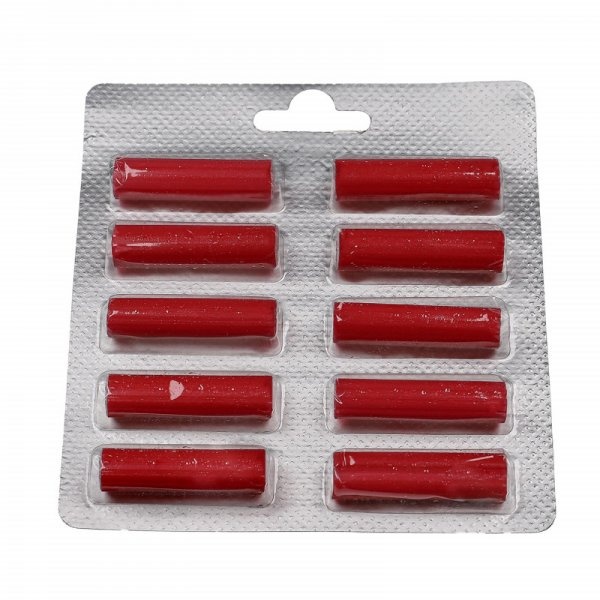
10x bastões perfumados para aspiradores, aroma de rosa
Sticks de fragrância de marca própria compatíveis numa embalagem de 10. Adequados para aspiradores com saco. Proporcionam um ambiente refrescante e florido durante as tarefas domésticas. Simplesmente coloque no saco do aspirador. Fragrância: aroma de rosa. Cor: vermelho. Peso: 10 g. Inclui 10 bastões perfumados. . Transforme a limpeza numa experiência sensorial com os nossos bastões de fragrância. Compatíveis com todos os aspiradores padrão com sacos de pó, estes bastões eliminam odores desagradáveis e oferecem um efeito duradouro de até 6 semanas. Ideais para lares com animais de estimação, liberam um aroma suave que refresca o ar enquanto aspira. . . Desfrute de um aroma delicado e não intrusivo que preenche o ambiente com uma frescura leve. Envolva a sua casa na elegância do aroma de rosas, criando uma atmosfera acolhedora e convidativa. . . Eleve o conforto do seu lar e transforme as tarefas domésticas numa experiência de bem-estar. Adquira já os nossos sticks perfumados e mime-se com esta atualização agradável para a sua rotina de limpeza.
Brand: B2B LXBattery
Category: Home & Garden > Household Appliance Accessories > Vacuum Accessories > Scented Cartridges